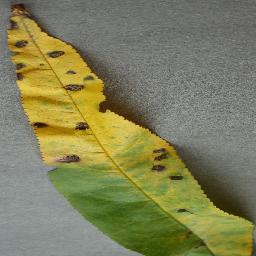
Label: Peach___Bacterial_spot